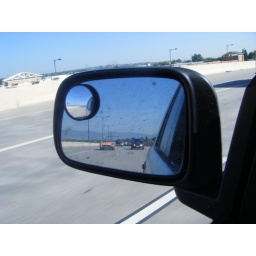
old car in mirror